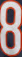
Number: 8